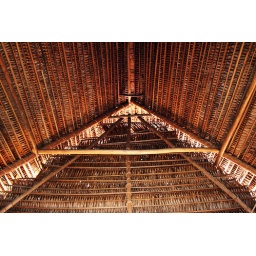
palm frond roof in red bank, belize